Shadow library

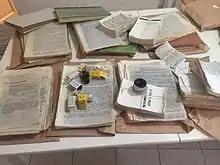
Russian "samizdat" and photo negatives of unofficial literature

Early predecessors to shadow libraries were informal collections of unauthorized digital copies of books, scholarly literature, and other textual media, often shared with small groups via mailing lists, forums, or social media websites. Online communities of scientists also collaborated to share paywalled literature among themselves.